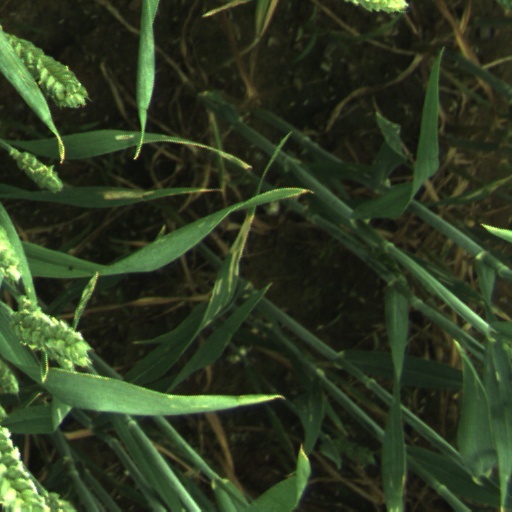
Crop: wheat